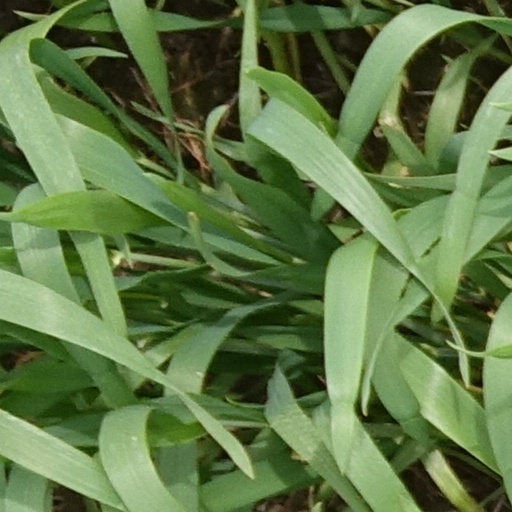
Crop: wheat